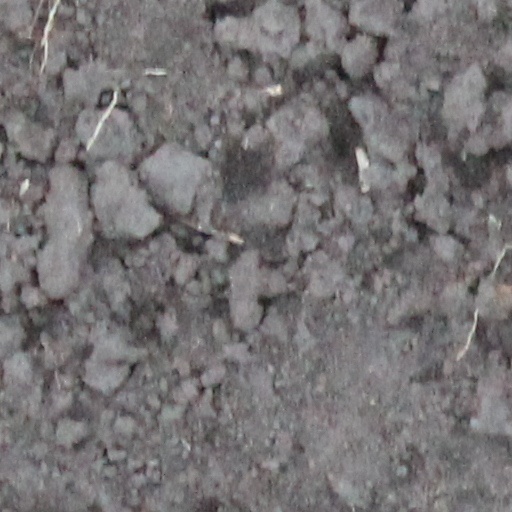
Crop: wheat